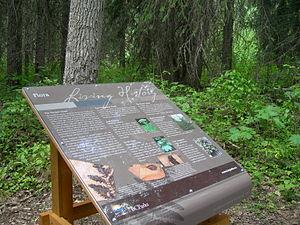
Le parc provincial de Driftwood Canyon est un parc provincial en Colombie-Britannique, au Canada.